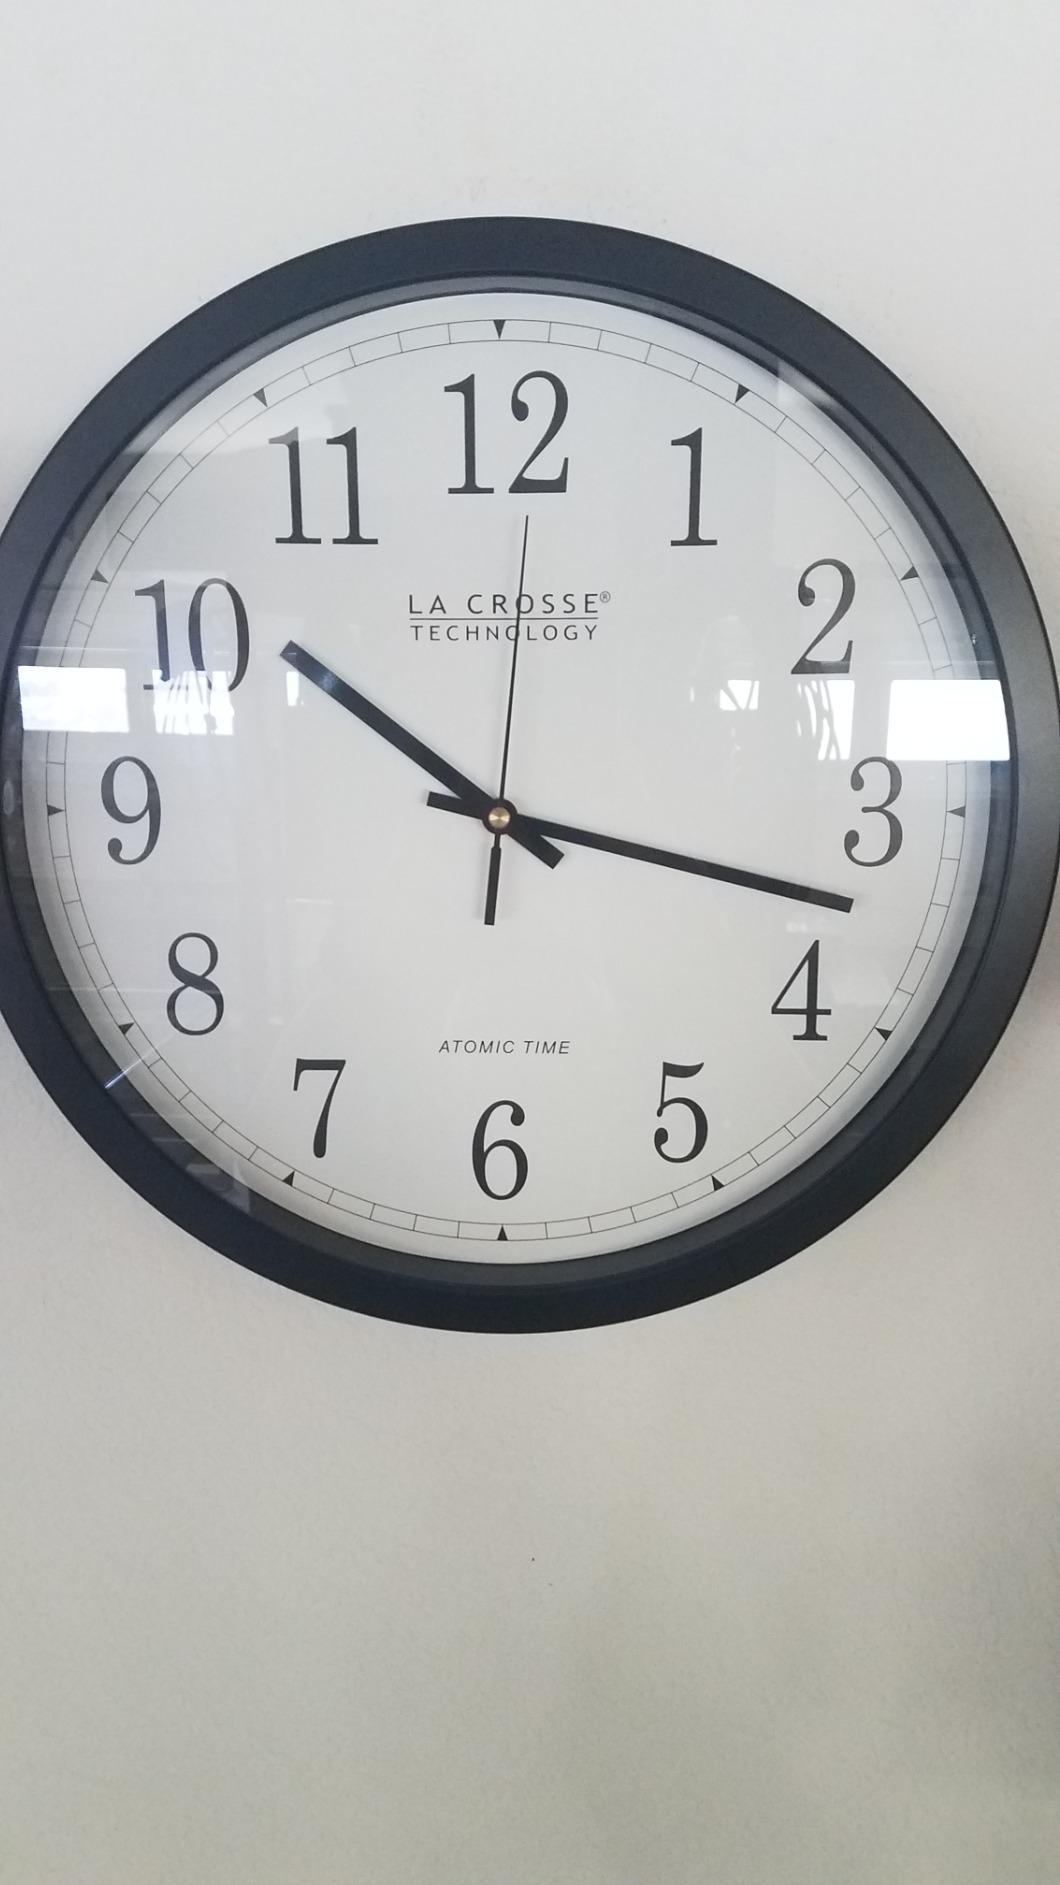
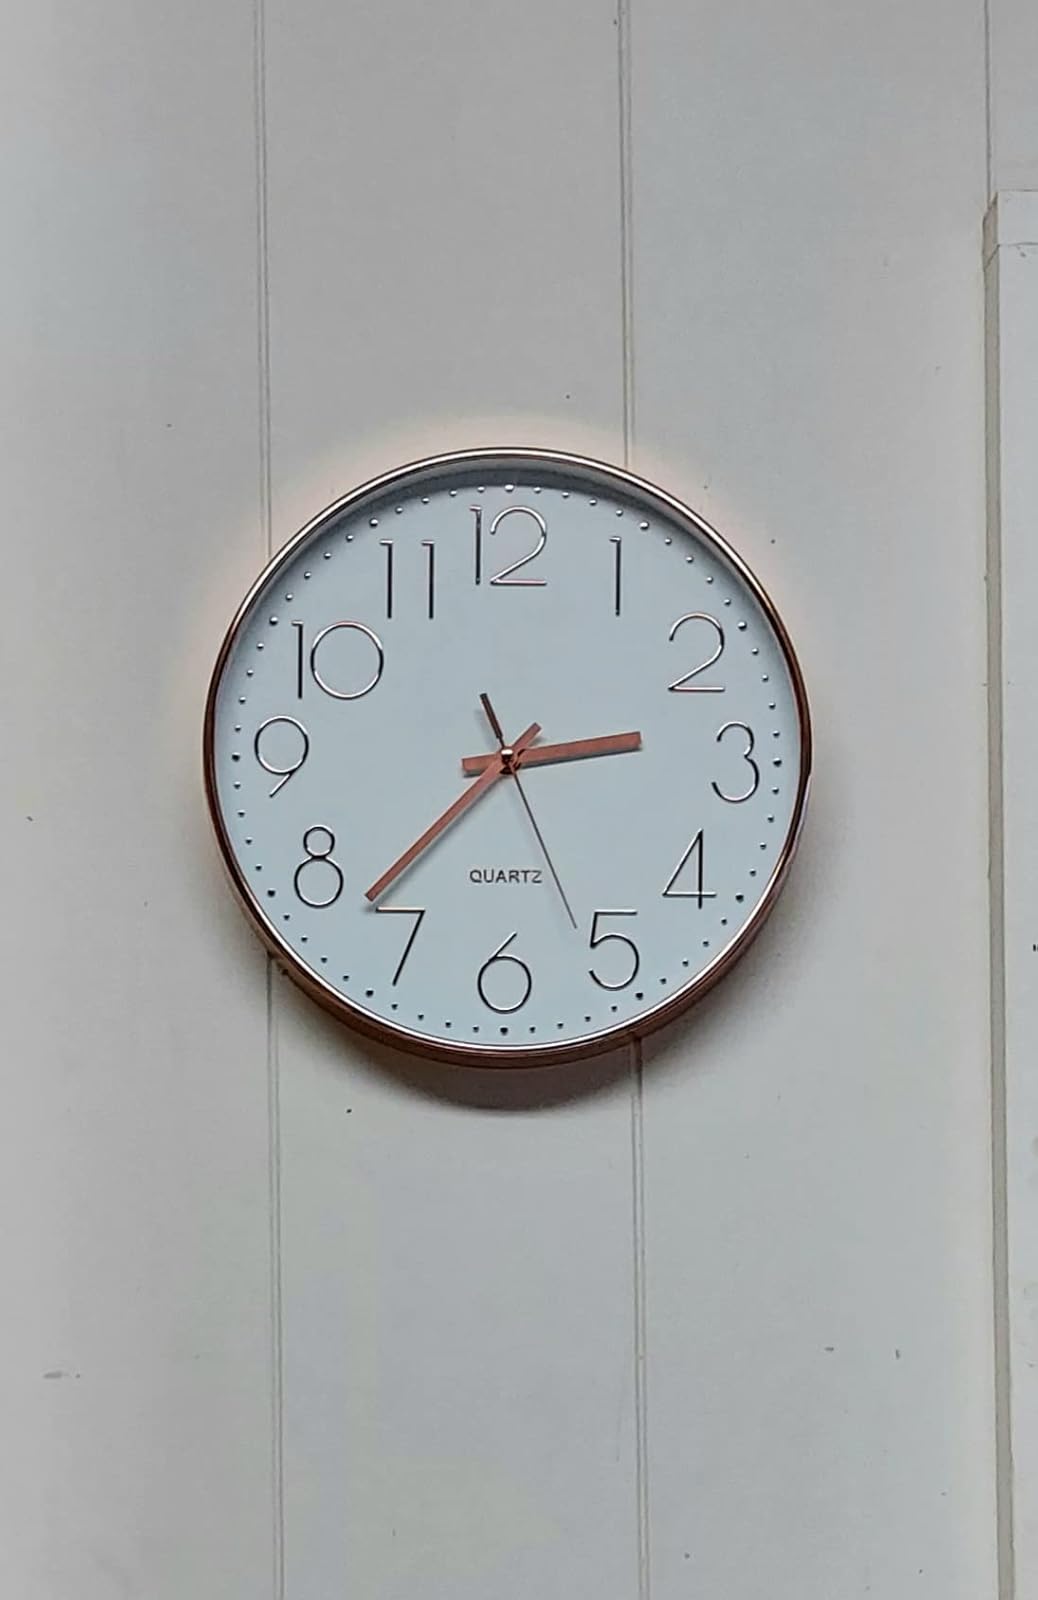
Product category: clock
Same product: no